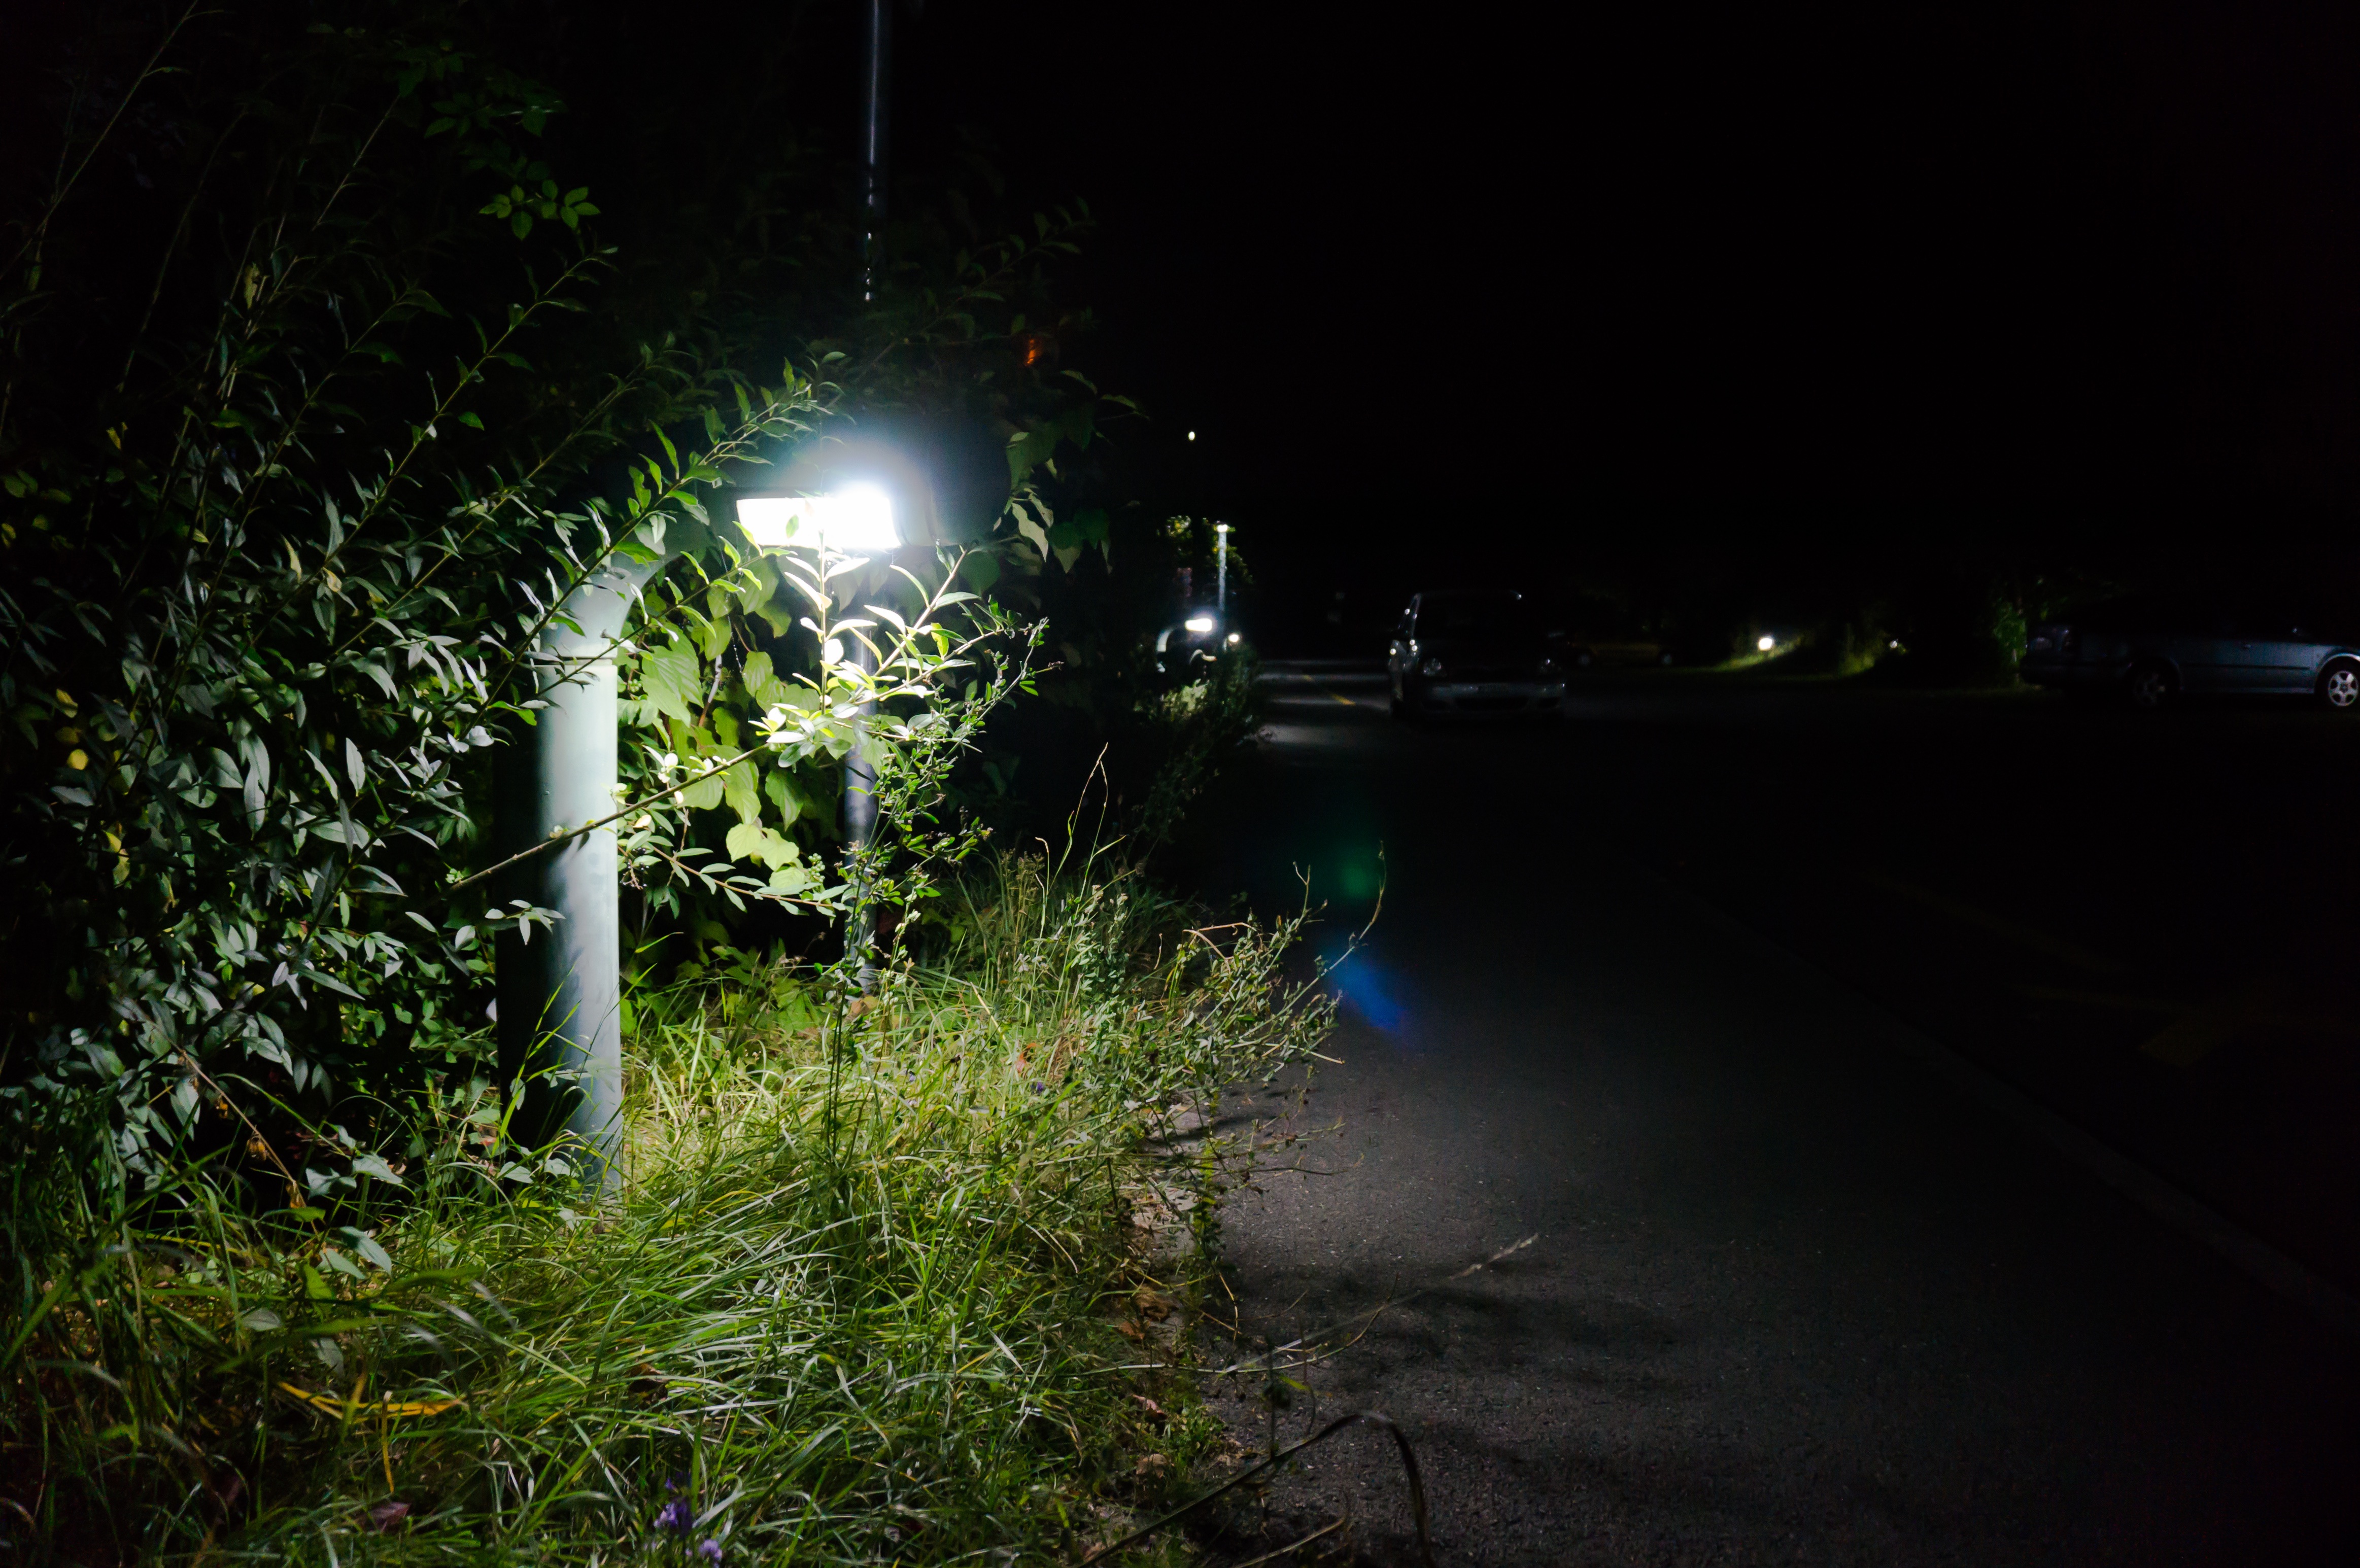
light, night, sunlight, green, darkness, street light, lighting, landscape lighting